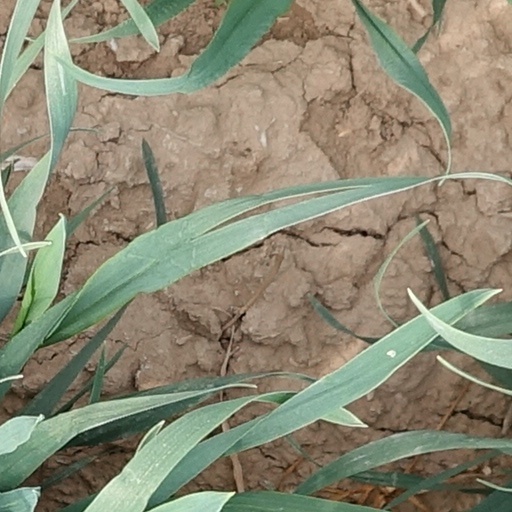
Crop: wheat